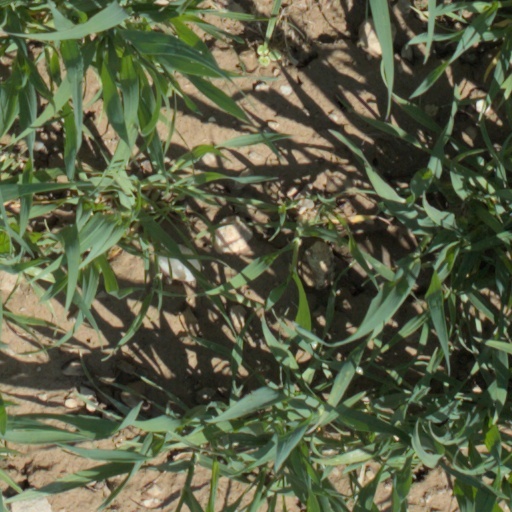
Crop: wheat